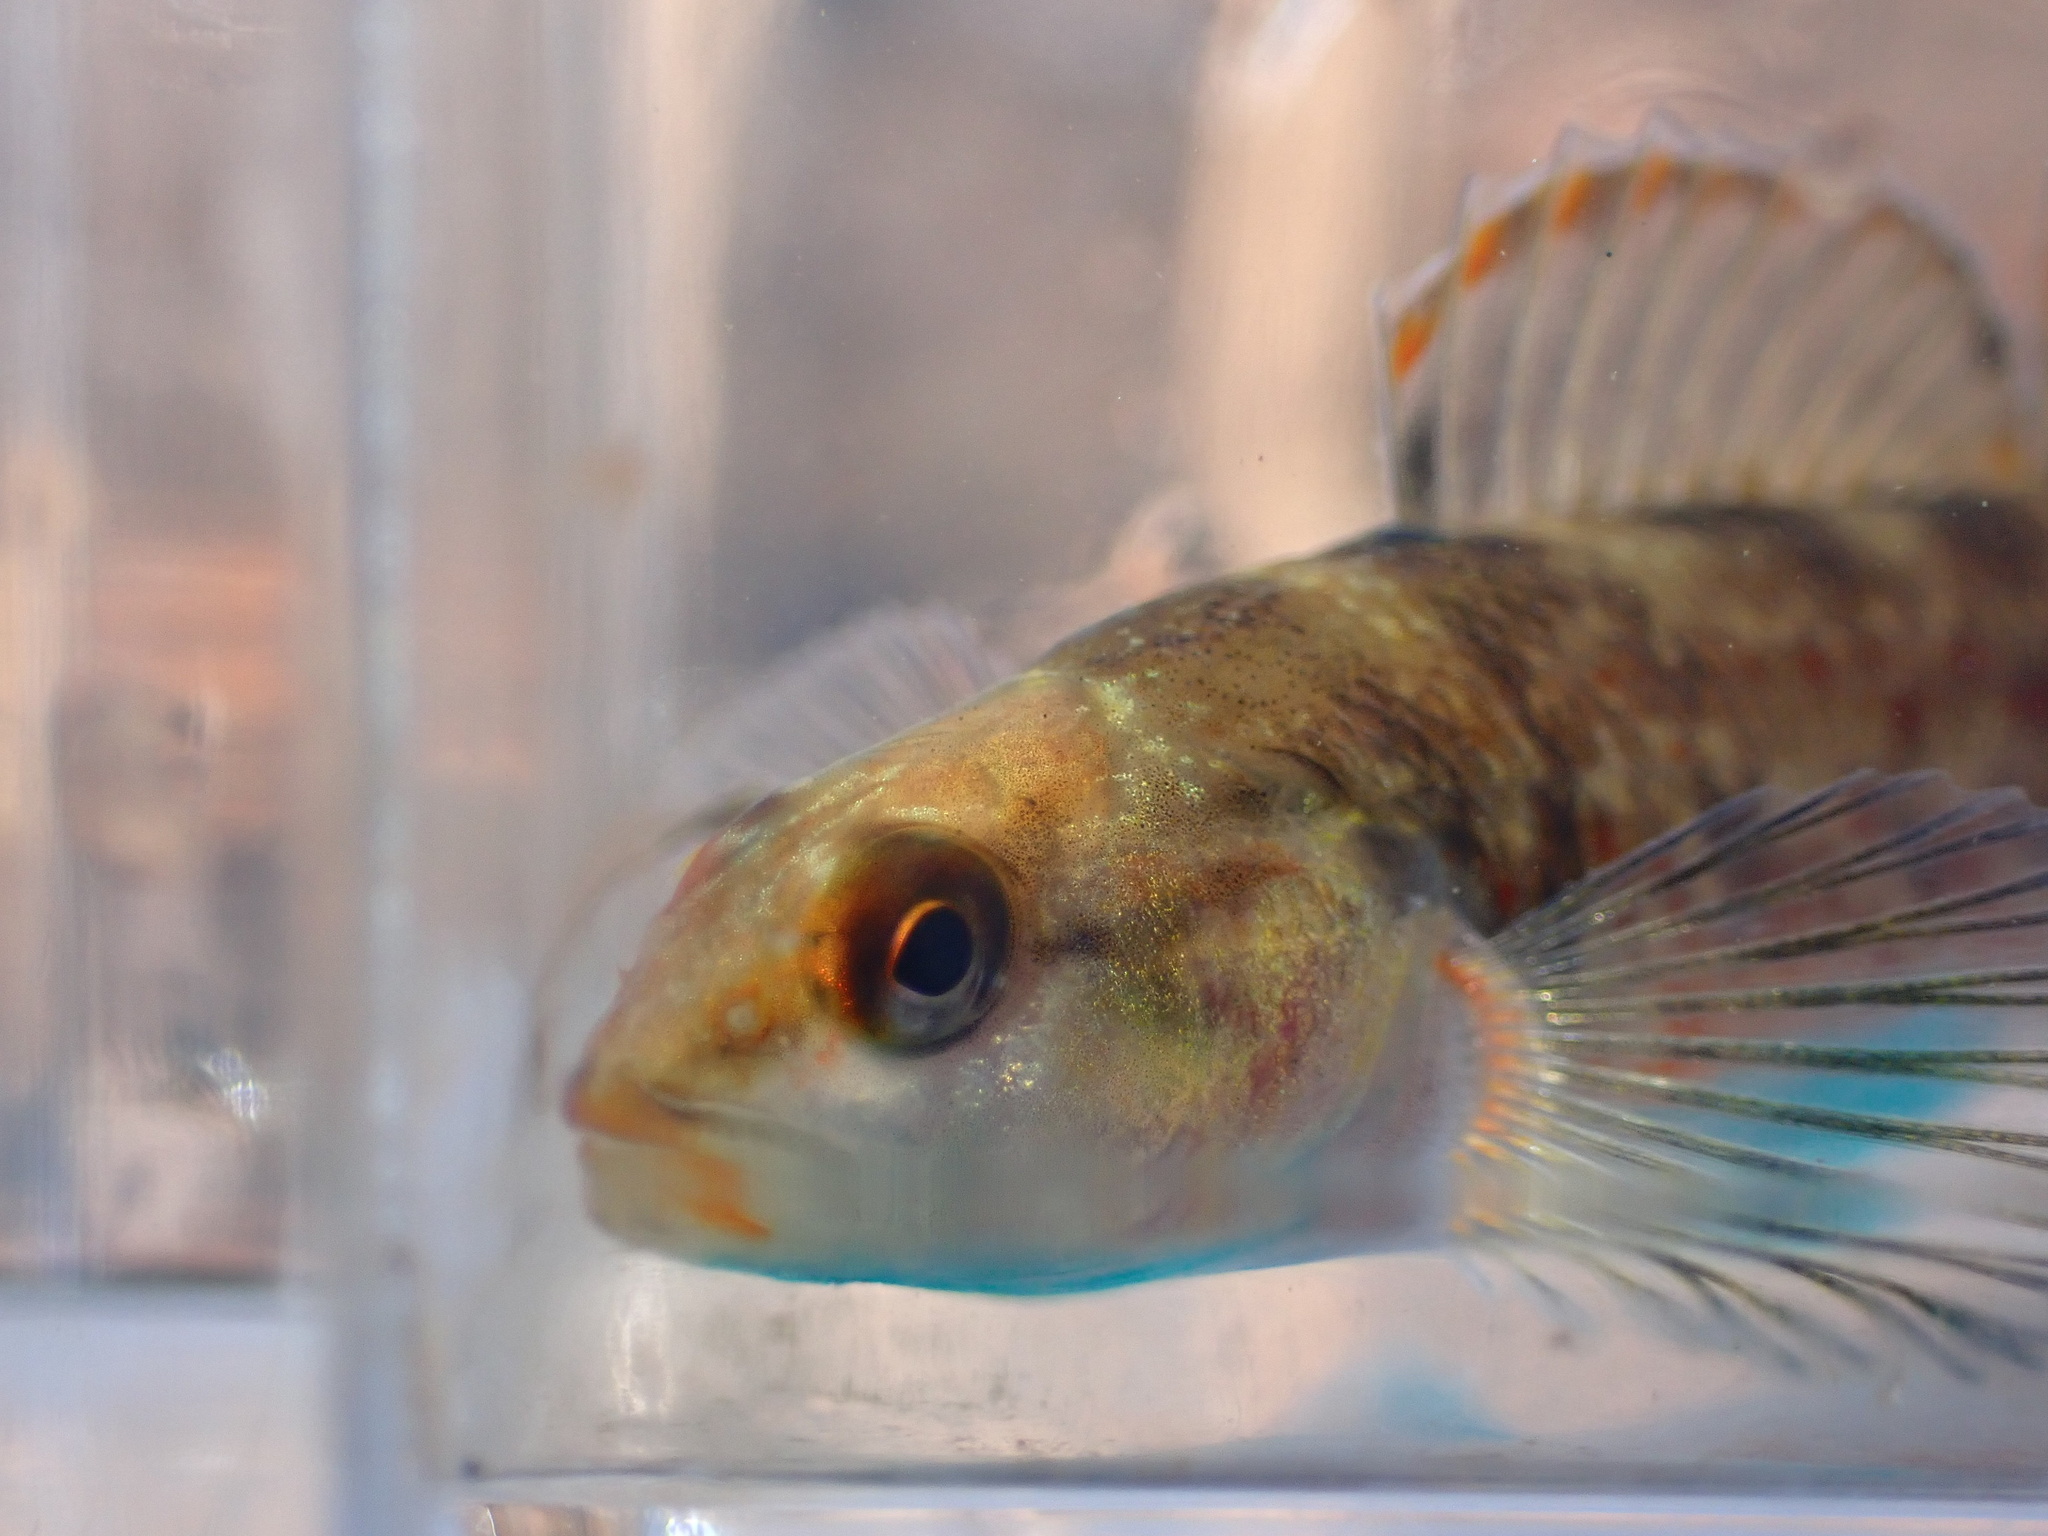
fish (species not among the labelled classes)